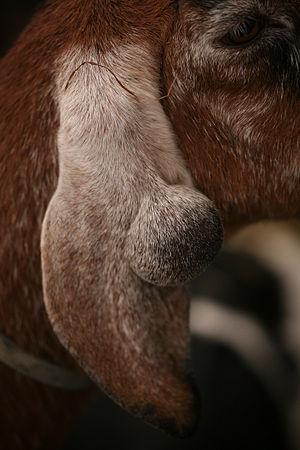
Tumeur sur une oreille de chèvre
L’oreille est l'organe qui sert à capter et intensifier le son. Elle est le siège du sens de l'ouïe. L'oreille interne joue également un rôle important dans l'équilibre du corps immobile ou en mouvement.